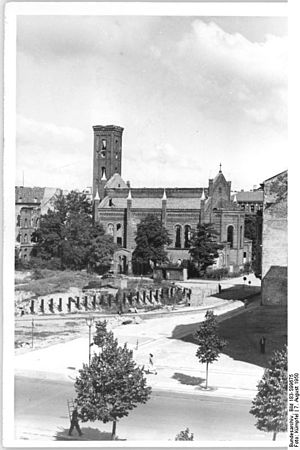
Dorotheenstadt / Historie
Den udbrændte Dorotheenstadt-kirke på Neustädtische Kirchstraße i 1950 (fjernet i 1968)
Dorotheenstadt er en historisk zone eller Stadtviertel i det centrale Berlin, Tyskland, og er en del af bydelen Mitte inden for bybezirket også kaldet Mitte. Dorotheenstadt er beliggenhed for flere berømte vartegn for Berlin: Brandenburger Tor, Pariser Platz og Unter den Linden.